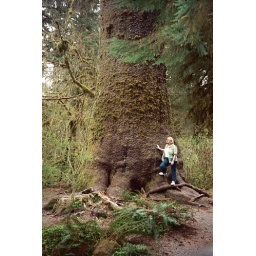
Me standing by BIG tree